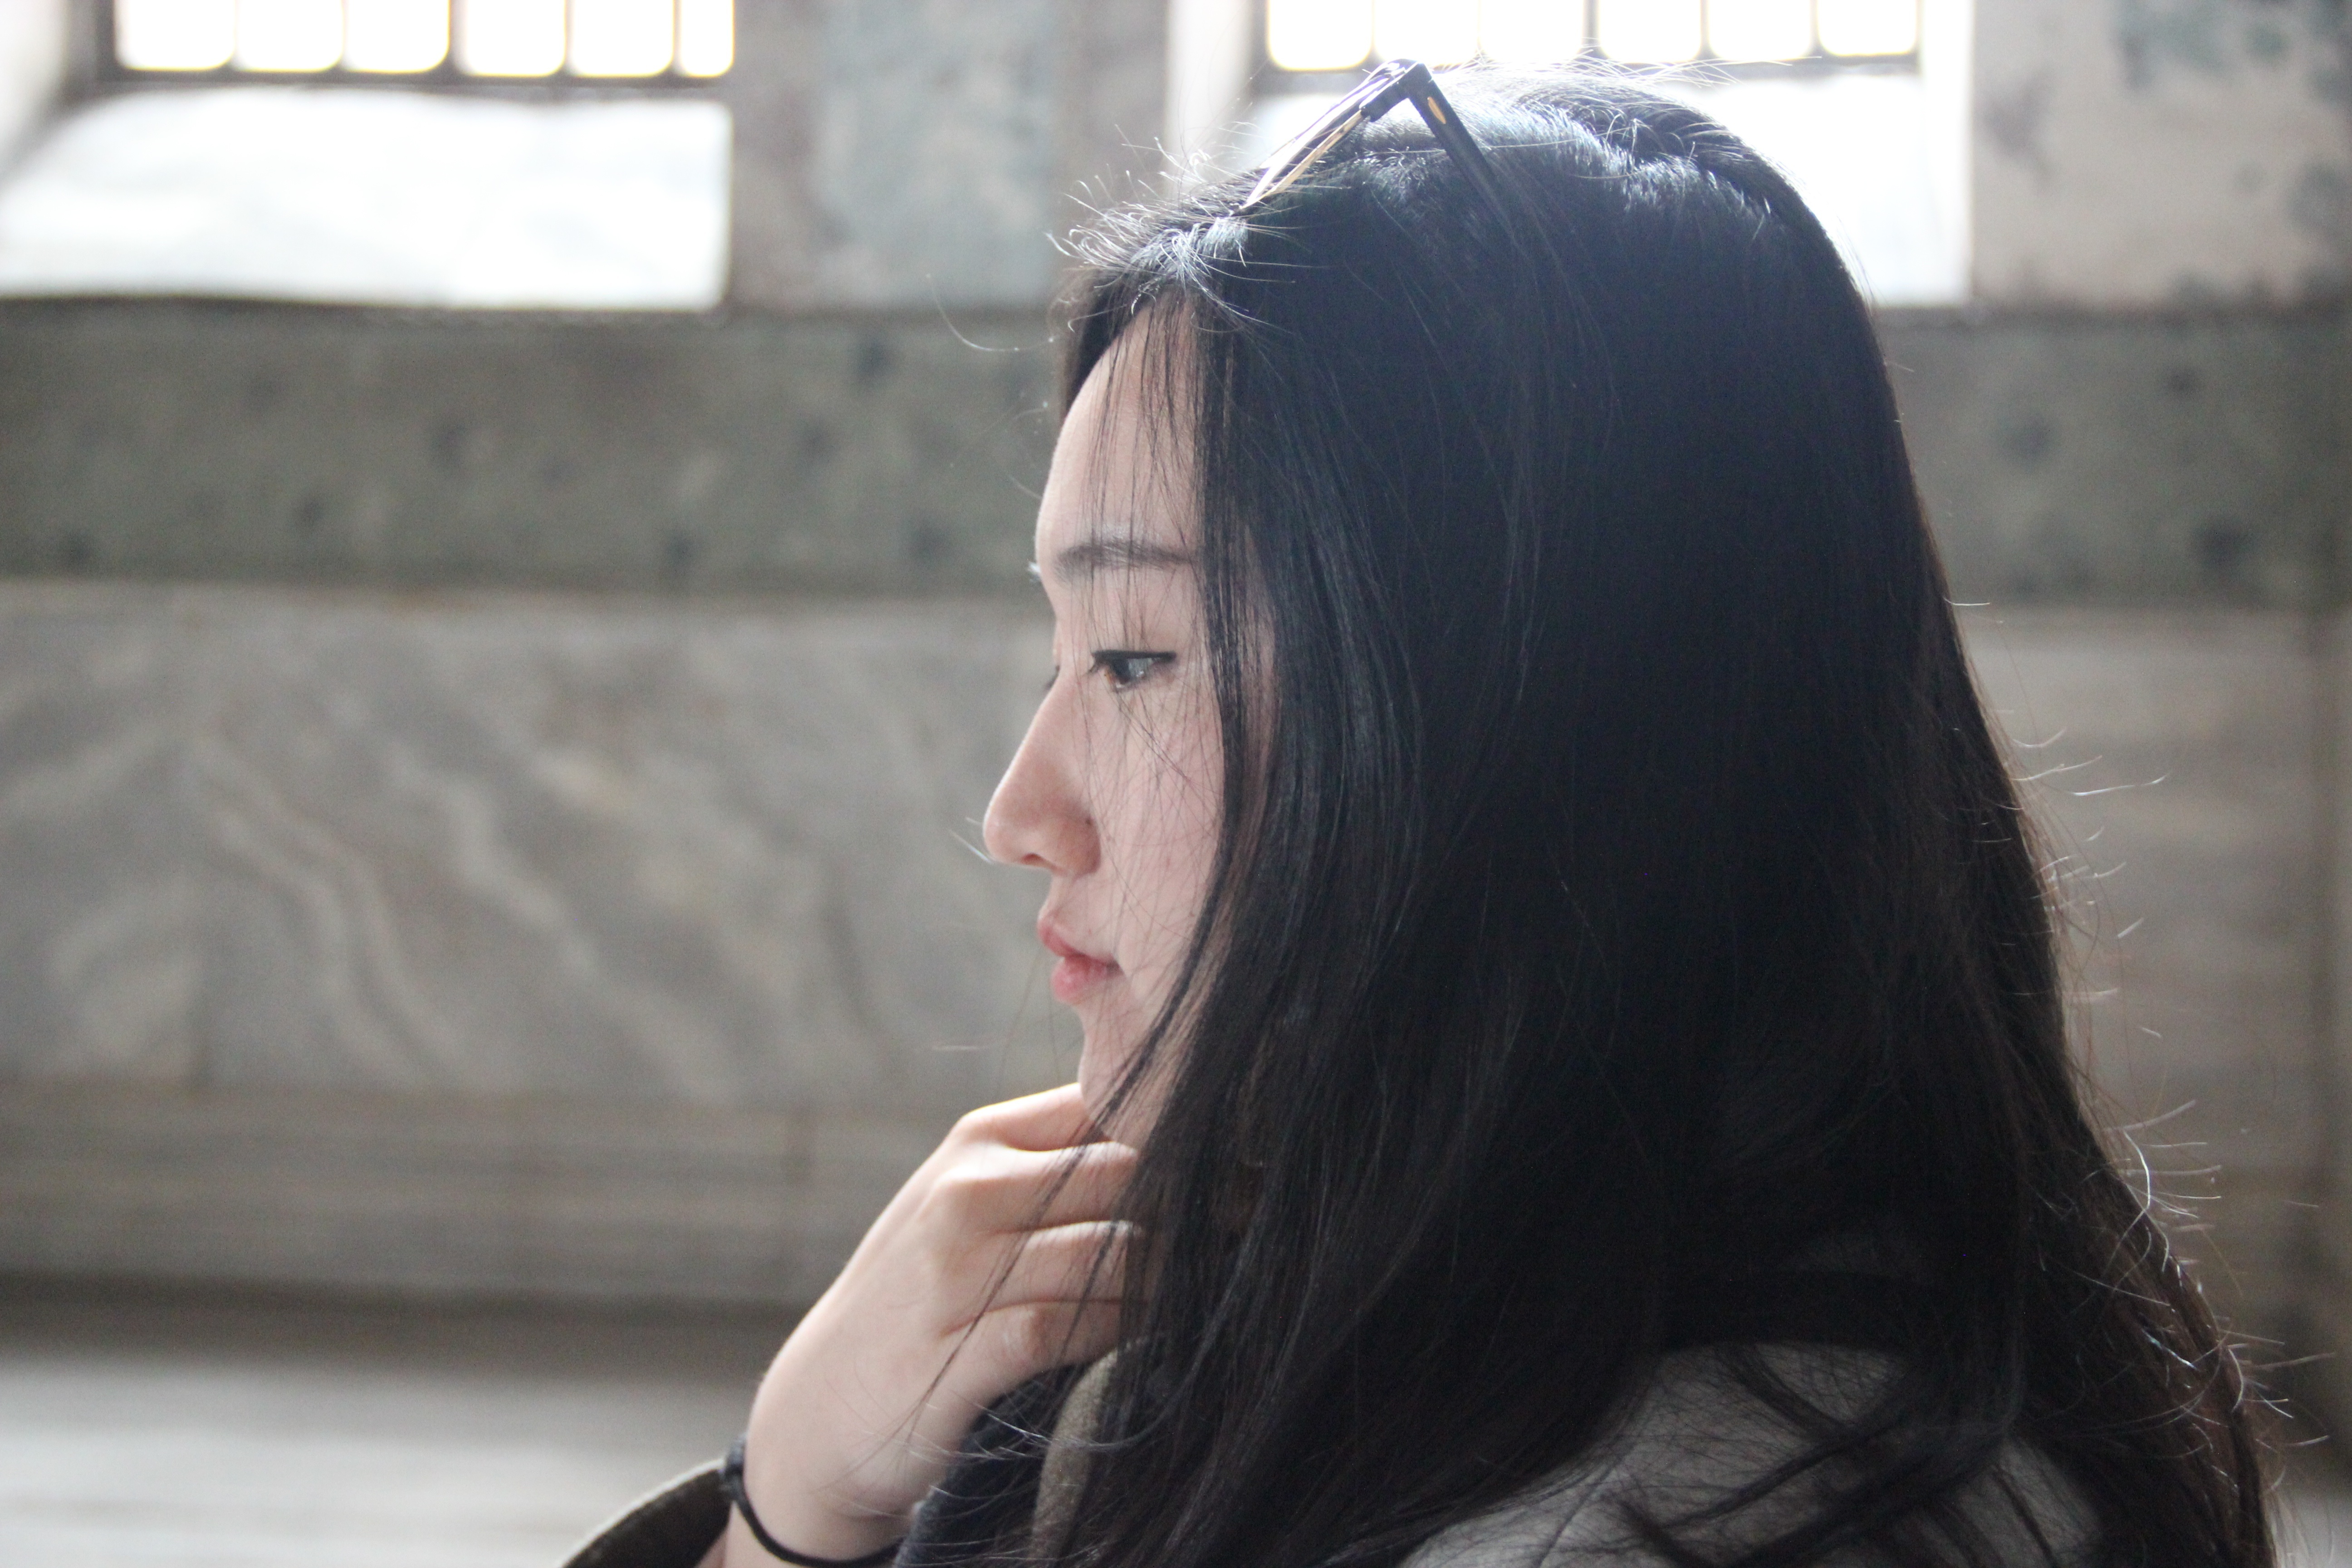
person, girl, woman, hair, portrait, model, fashion, clothing, black, lady, facial expression, hairstyle, long hair, human body, eye, head, photograph, beauty, blond, organ, emotion, photo shoot, sense, portrait photography